History of Metz

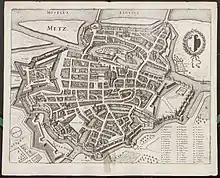
Metz in the 17th century

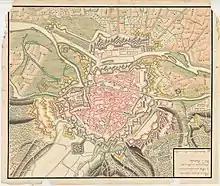
Fortress of Metz 1726

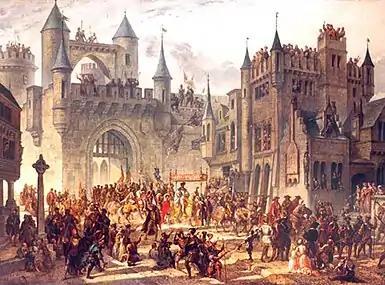
"Ending of the Republic of Metz. Entrance of Henri II, King of France on 18 April 1552".

In 1552, King Henry II of France and members of the Schmalkaldic League signed the Treaty of Chambord and Metz passed "de facto" into the hands of the Kings of France. The population of the city peacefully accepted the conditions of the treaty. Emperor Charles V, during the Italian War of 1551–1559, made an attempt to regain overlordship of Metz by force of arms, besieging the city in 1552–1553. However, his troops were defeated by the French army defending the city under the command of Francis, Duke of Guise, and Metz remained French. A bridge castle from the 13th century, the "Porte des allemands" (German Gate), which played a crucial defensive role during the siege, is still visible today, and bullet impacts from the muskets used during the assaults can be seen on its facade.